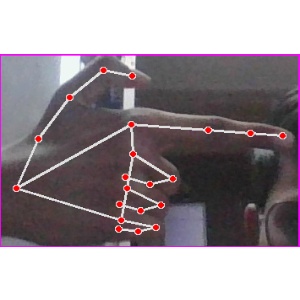
अक्षर: ब